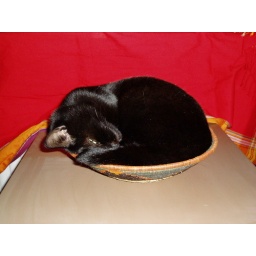
Sam sleeps in the strangest places, he's been in the fruit basket for the last couple of hours